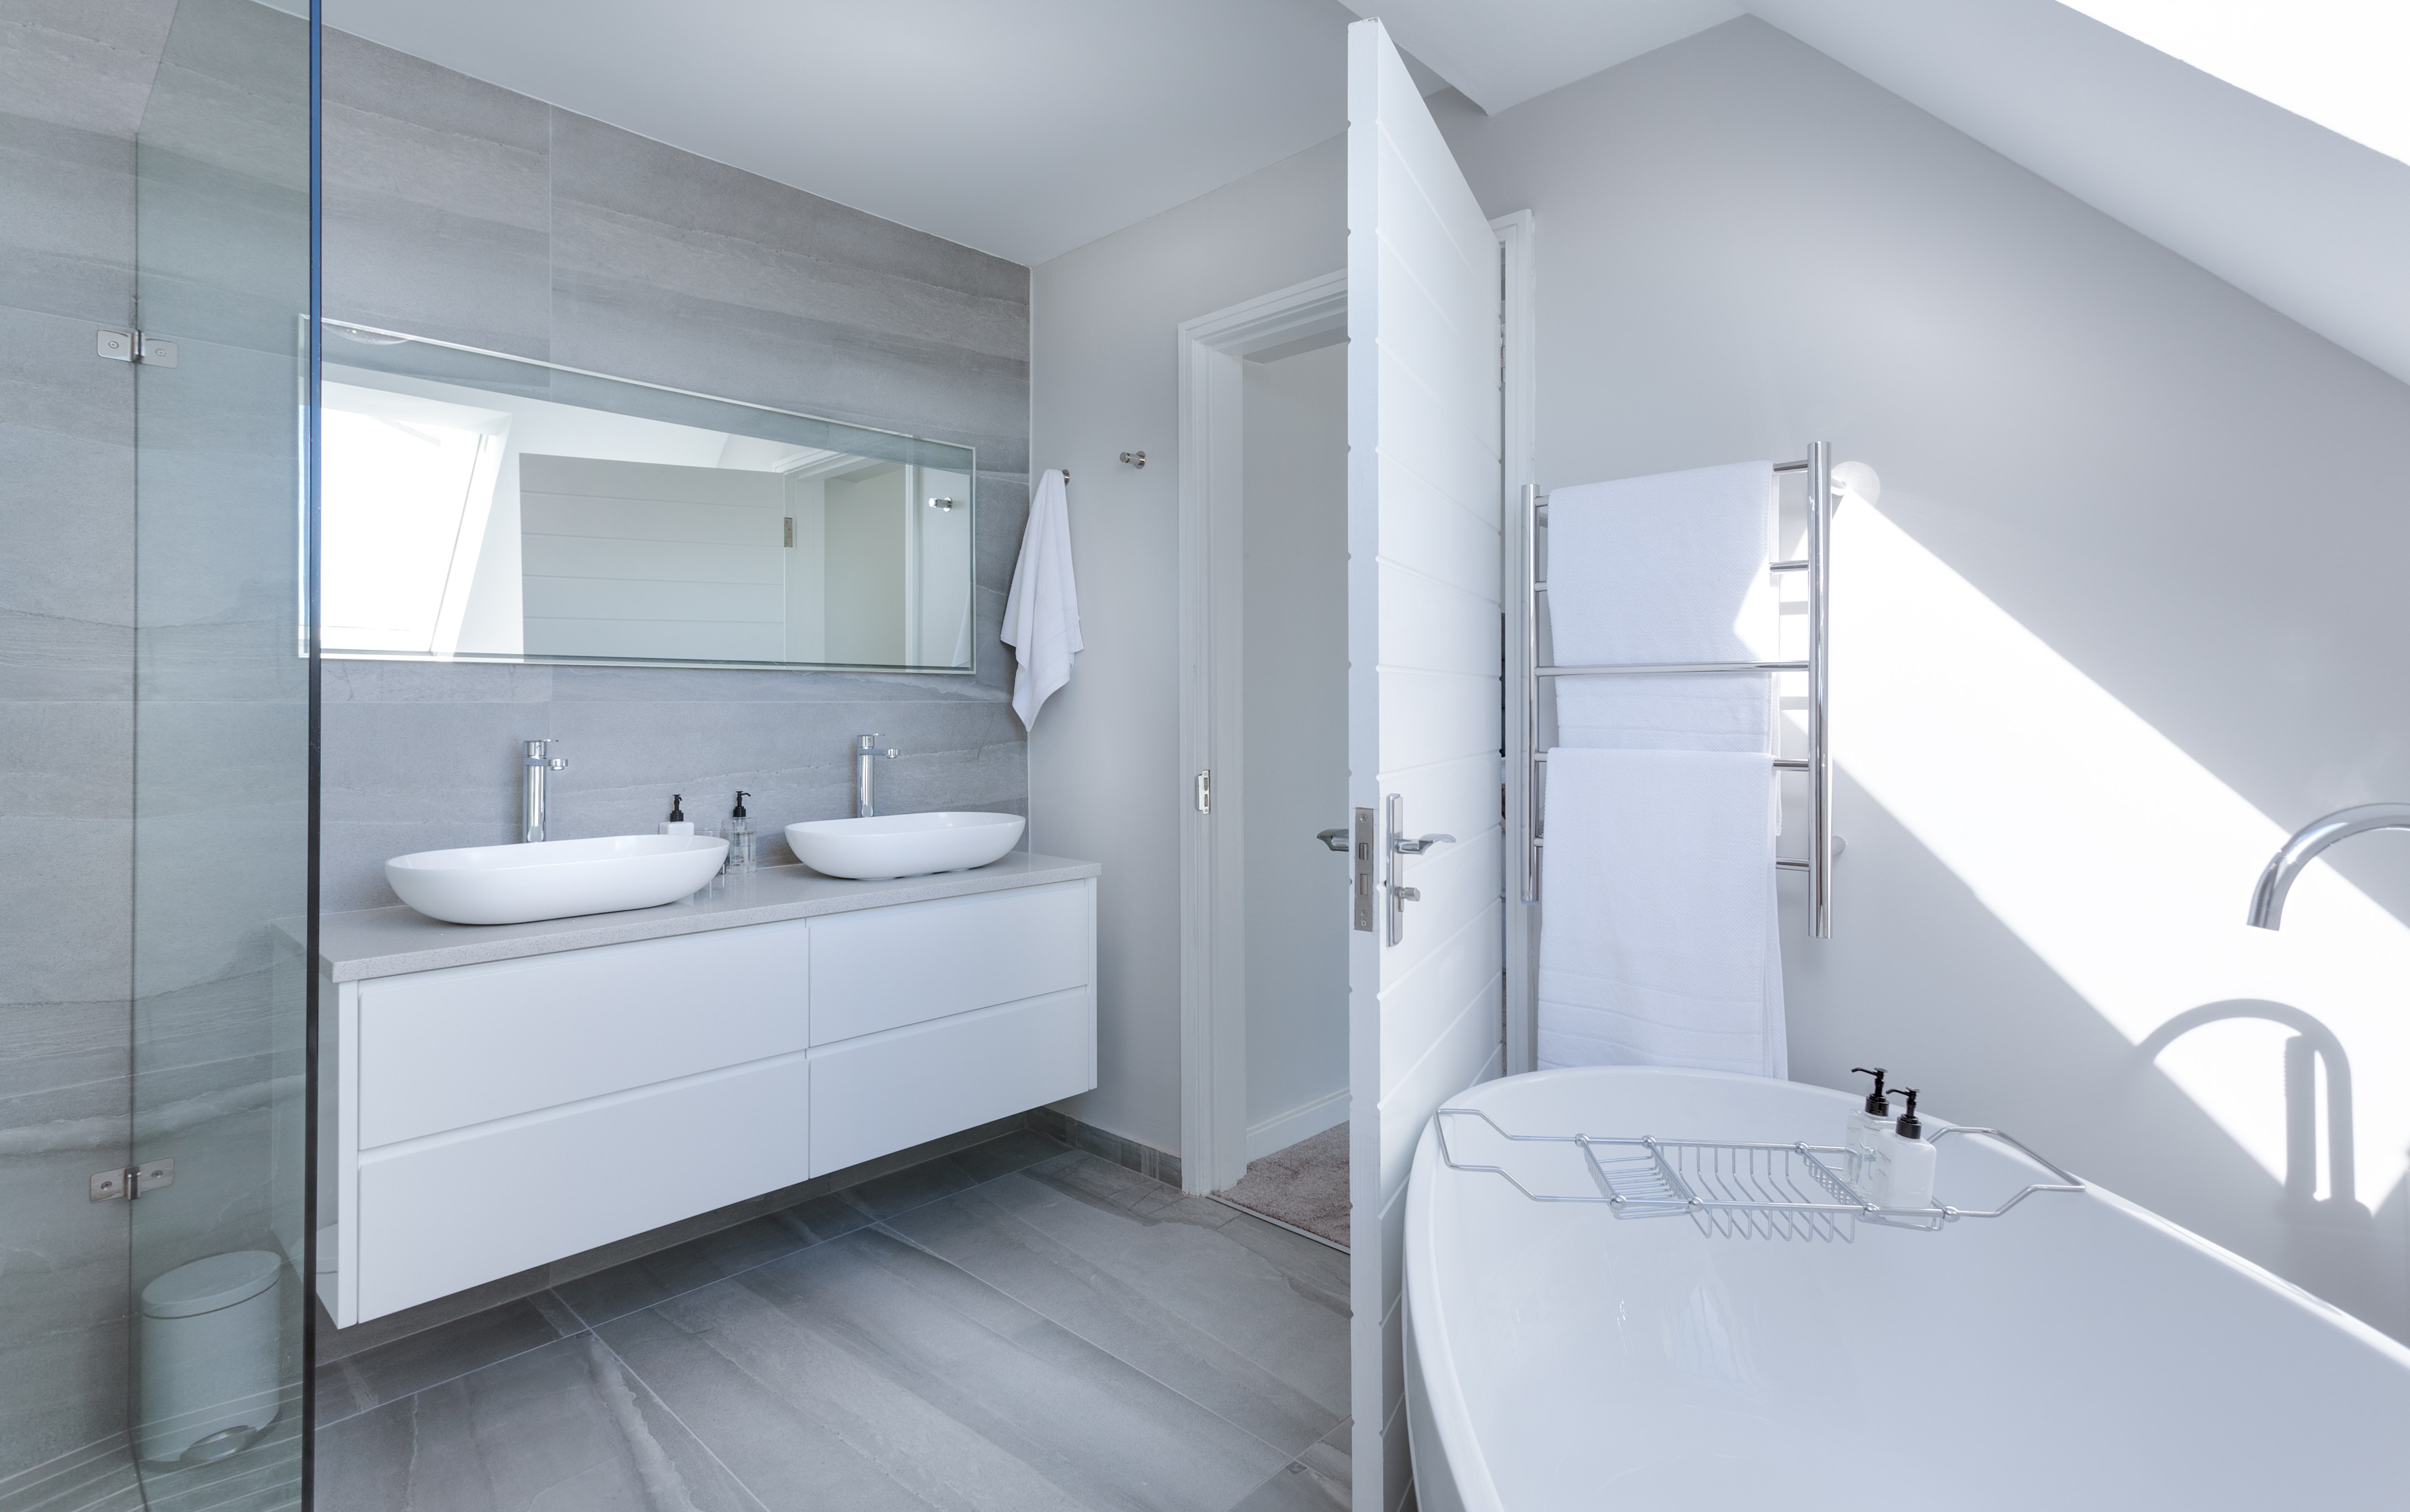
bathroom, property, room, floor, interior design, plumbing fixture, architecture, tap, tile, wall, building, house, furniture, real estate, Material property, bathtub, toilet, bathroom accessory, sink, ceiling, home, flooring, loft, apartment, daylighting